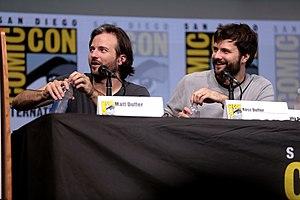
Les frères jumeaux Matt et Ross Duffer, nés le 15 février 1984 en Caroline du Nord, sont deux scénaristes, réalisateurs et producteurs américains de séries télévisées. Travaillant souvent en duo, ils sont connus comme les frères Duffer. Ils sont notamment les créateurs de la série Stranger Things pour Netflix.